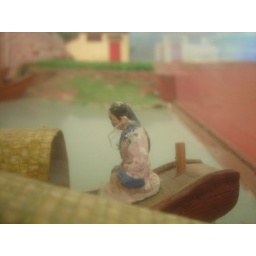
A girl in a boat